Sandbanks

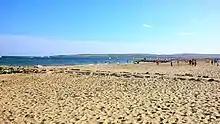
Sandbanks beach

Sandbanks is connected to Studland by the Sandbanks Ferry, a chain ferry across the mouth of the harbour. The Sandbanks area of Poole Harbour (known as North Haven Lake) is used for water sports and by light marina craft. The north side is home to the Southern Headquarters of the Royal Yachting Association and a sailing school.